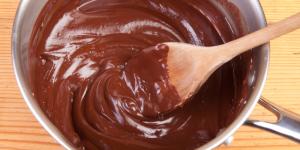
salsa de chocolate para postres